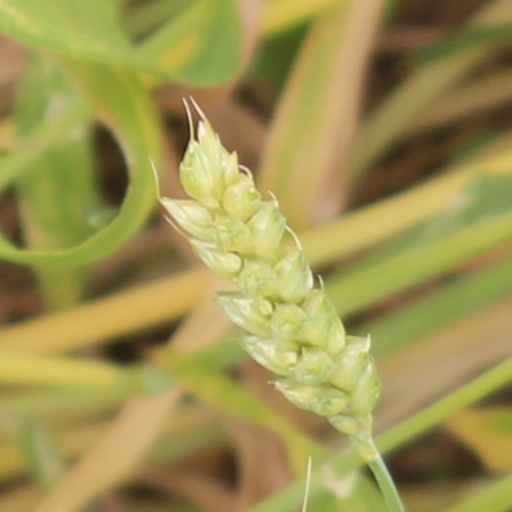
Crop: wheat